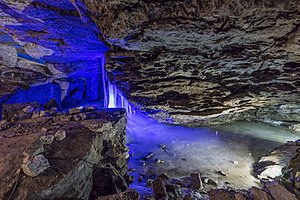
Kungur
Kungurs isgrotte
Kungur er en by i Perm kraj i Rusland. Den ligger 80 km sydøst for Perm. Indbyggertal: 66.311.